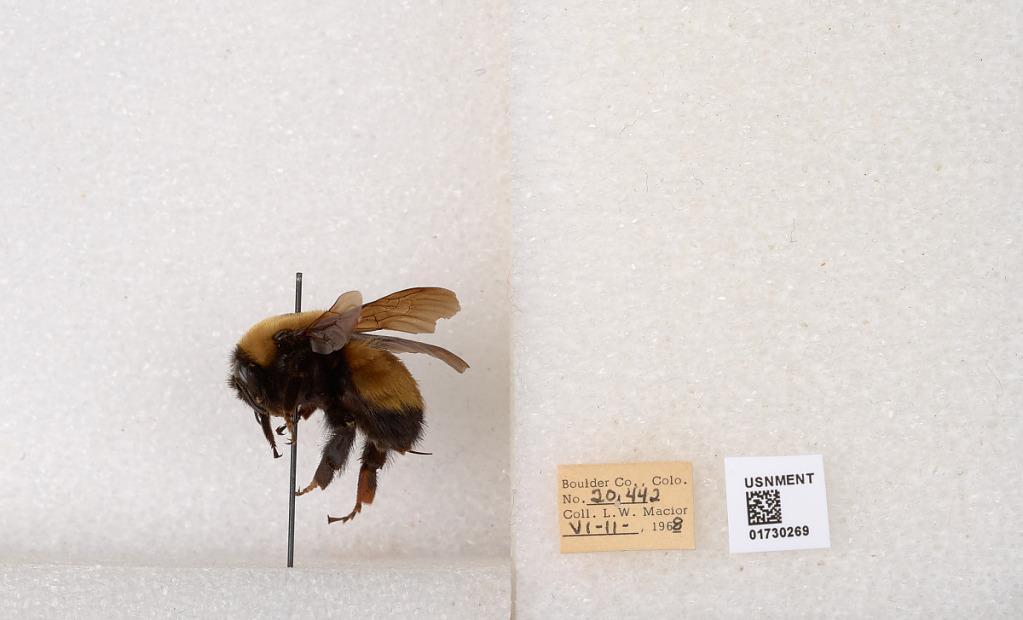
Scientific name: Bombus (Bombus) nevadensis Cresson